List of Top Country Albums number ones of 2024

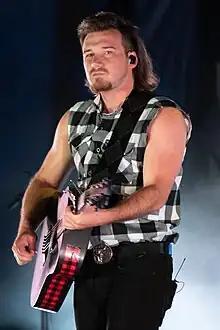
Morgan Wallen spent a total of 34 weeks at number one in 2024.

Top Country Albums is a chart that ranks the top-performing country music albums in the United States, published by "Billboard". Chart positions are based on multi-metric consumption, blending traditional album sales, track equivalent albums, and streaming equivalent albums.